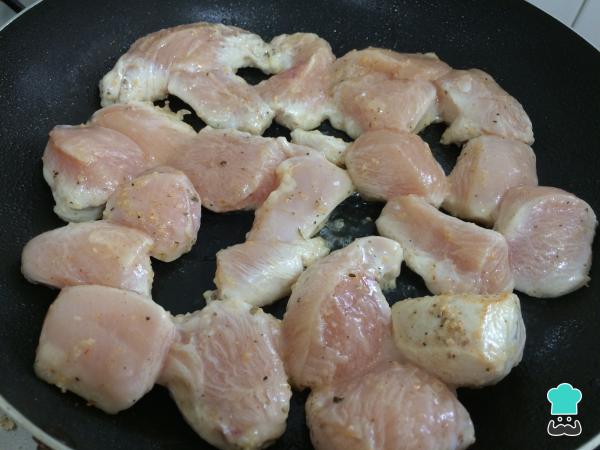
Aparte, en otra sartén con aceite, dispón la pechuga de pollo cortada en cuadros previamente aderezada con el sazonador, sal y pimienta, y deja cocinar a fuego medio durante 12 minutos.